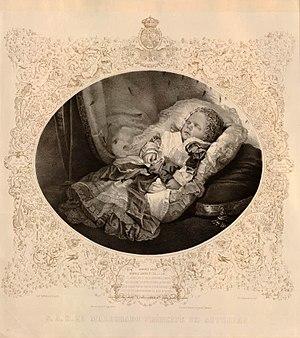
Cet article donne la liste des héritiers successifs du trône d'Espagne depuis l'avènement de Jeanne Iʳᵉ et de Charles Iᵉʳ en 1516. Les règles de succession incluent la primogéniture cognatique avec préférence masculine, même si la loi salique a été introduite entre 1713 et 1830 par la maison de Bourbon-Anjou. Les héritiers mâles portent le titre de prince des Asturies, créé en 1388 sur décision du roi Jean Iᵉʳ de Castille en faveur du premier descendant du monarque, avec préférence masculine.